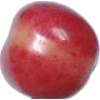
Label: Cherry Rainier 1